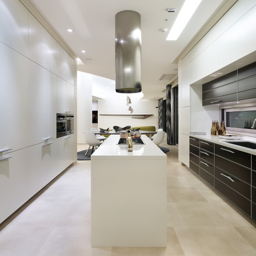
the - foot ceilings give the villa a spacious feel and add openness to the place , said person .